Encrypting PIN pad

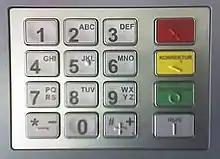
An ATM encrypting PIN pad (EPP) with German markings

An encrypting PIN pad is an apparatus for encrypting an identifier such as a PIN entered on a keypad. These are used in automated teller machines to ensure that the unencrypted PIN is not stored or transmitted anywhere in the rest of the system and thus cannot be revealed accidentally or through manipulations of the system.